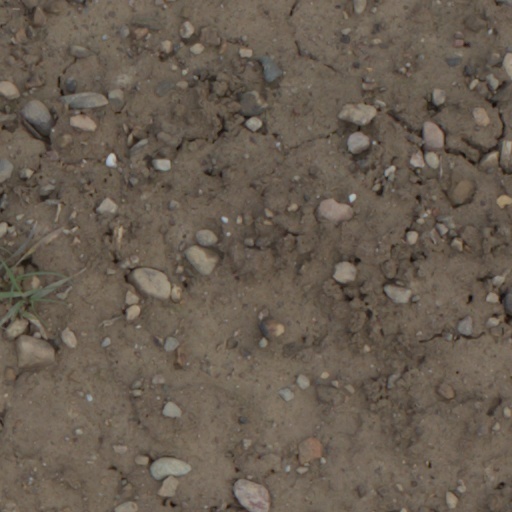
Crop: wheat